Crested auklet

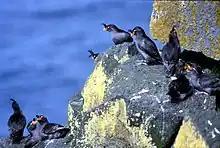
Crested auklets on a cliffside

Crested auklets are found throughout the northern Pacific Ocean and Bering Sea. They are particularly prevalent during the non-breeding winter months along the Aleutian Islands, Kuril Islands and the Russian island of Sakhalin. They travel to breeding locations on the islands and shorelines of the Sea of Okhotsk and the Bering Sea during the late spring and summer. Their habitats consist of slopes, boulder fields, lava flows, and sea cliffs. They are often found with other auklet species such as the least auklet. On a daily basis, crested auklets circle 500 meters above the sea and the breeding colonies. This circling is triggered by disturbances and predators posing a threat.